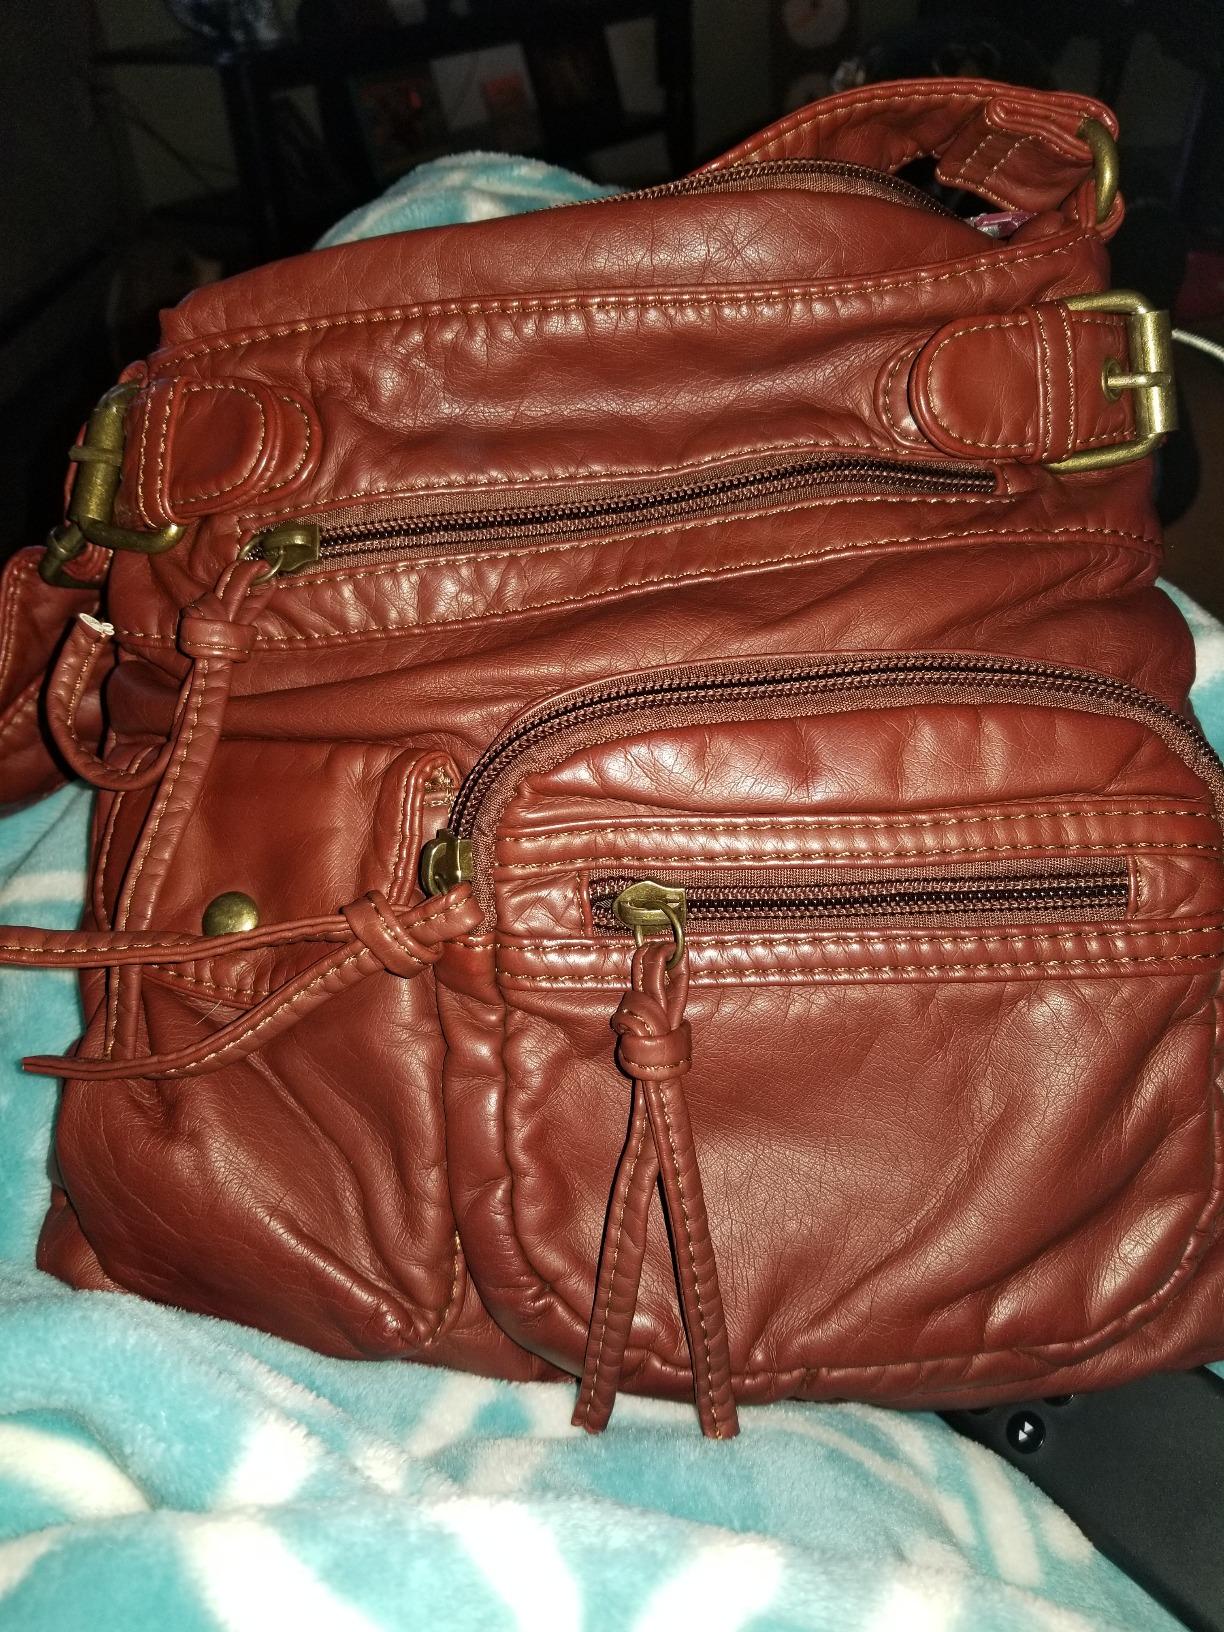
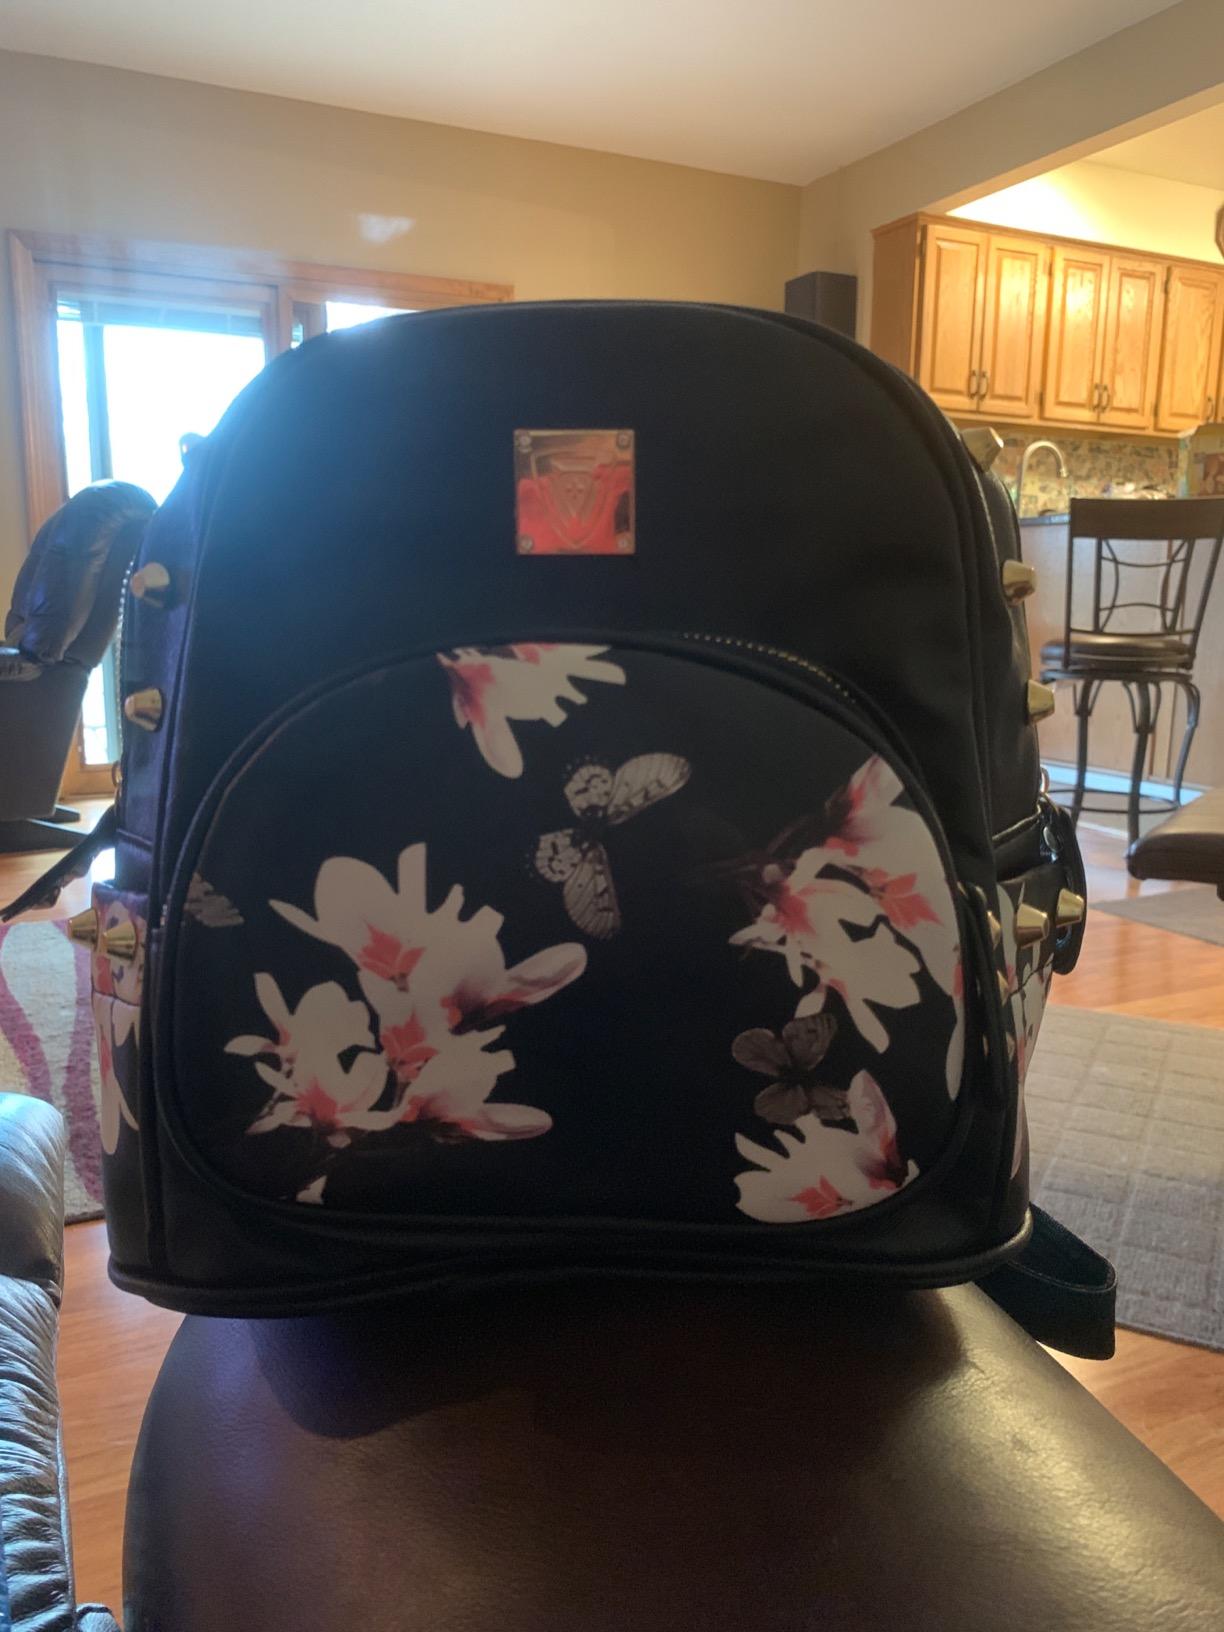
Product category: accessories_handbag
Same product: no